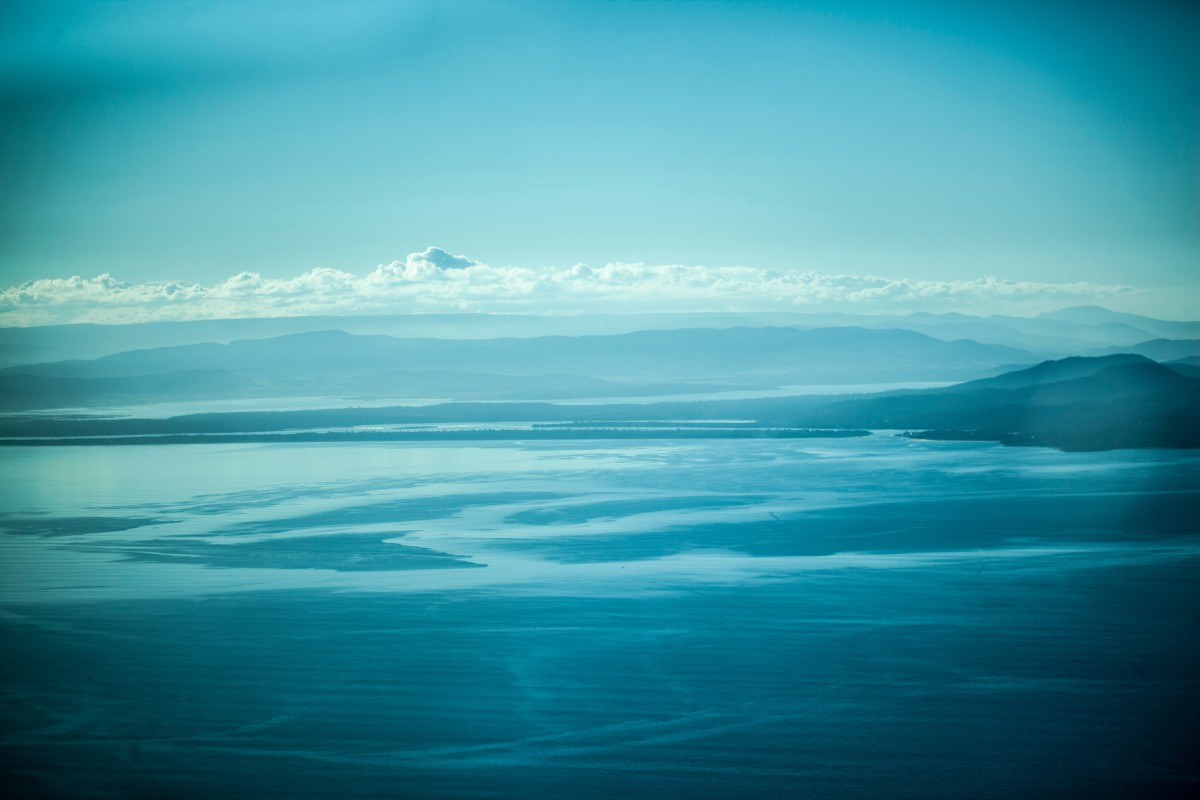
Tags: coast, horizon, cloud, sky, sunrise, sunlight, dawn, dusk, reflection, arctic ocean, atmospheric phenomenon, atmosphere of earth, computer wallpaper